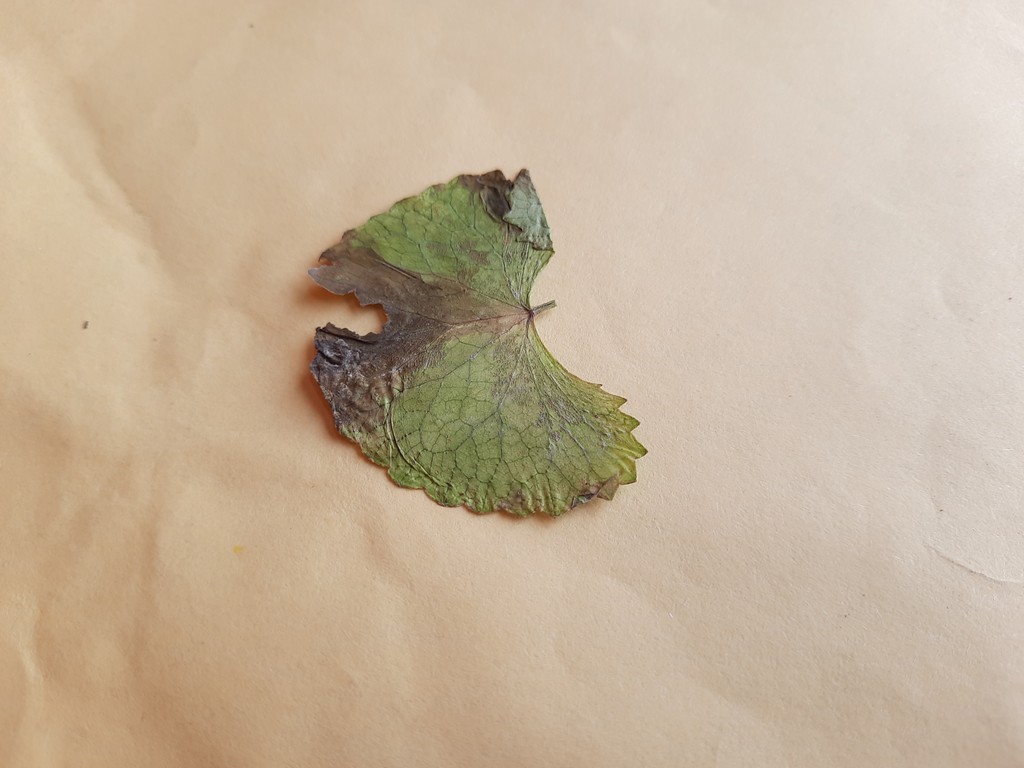
Label: Dried